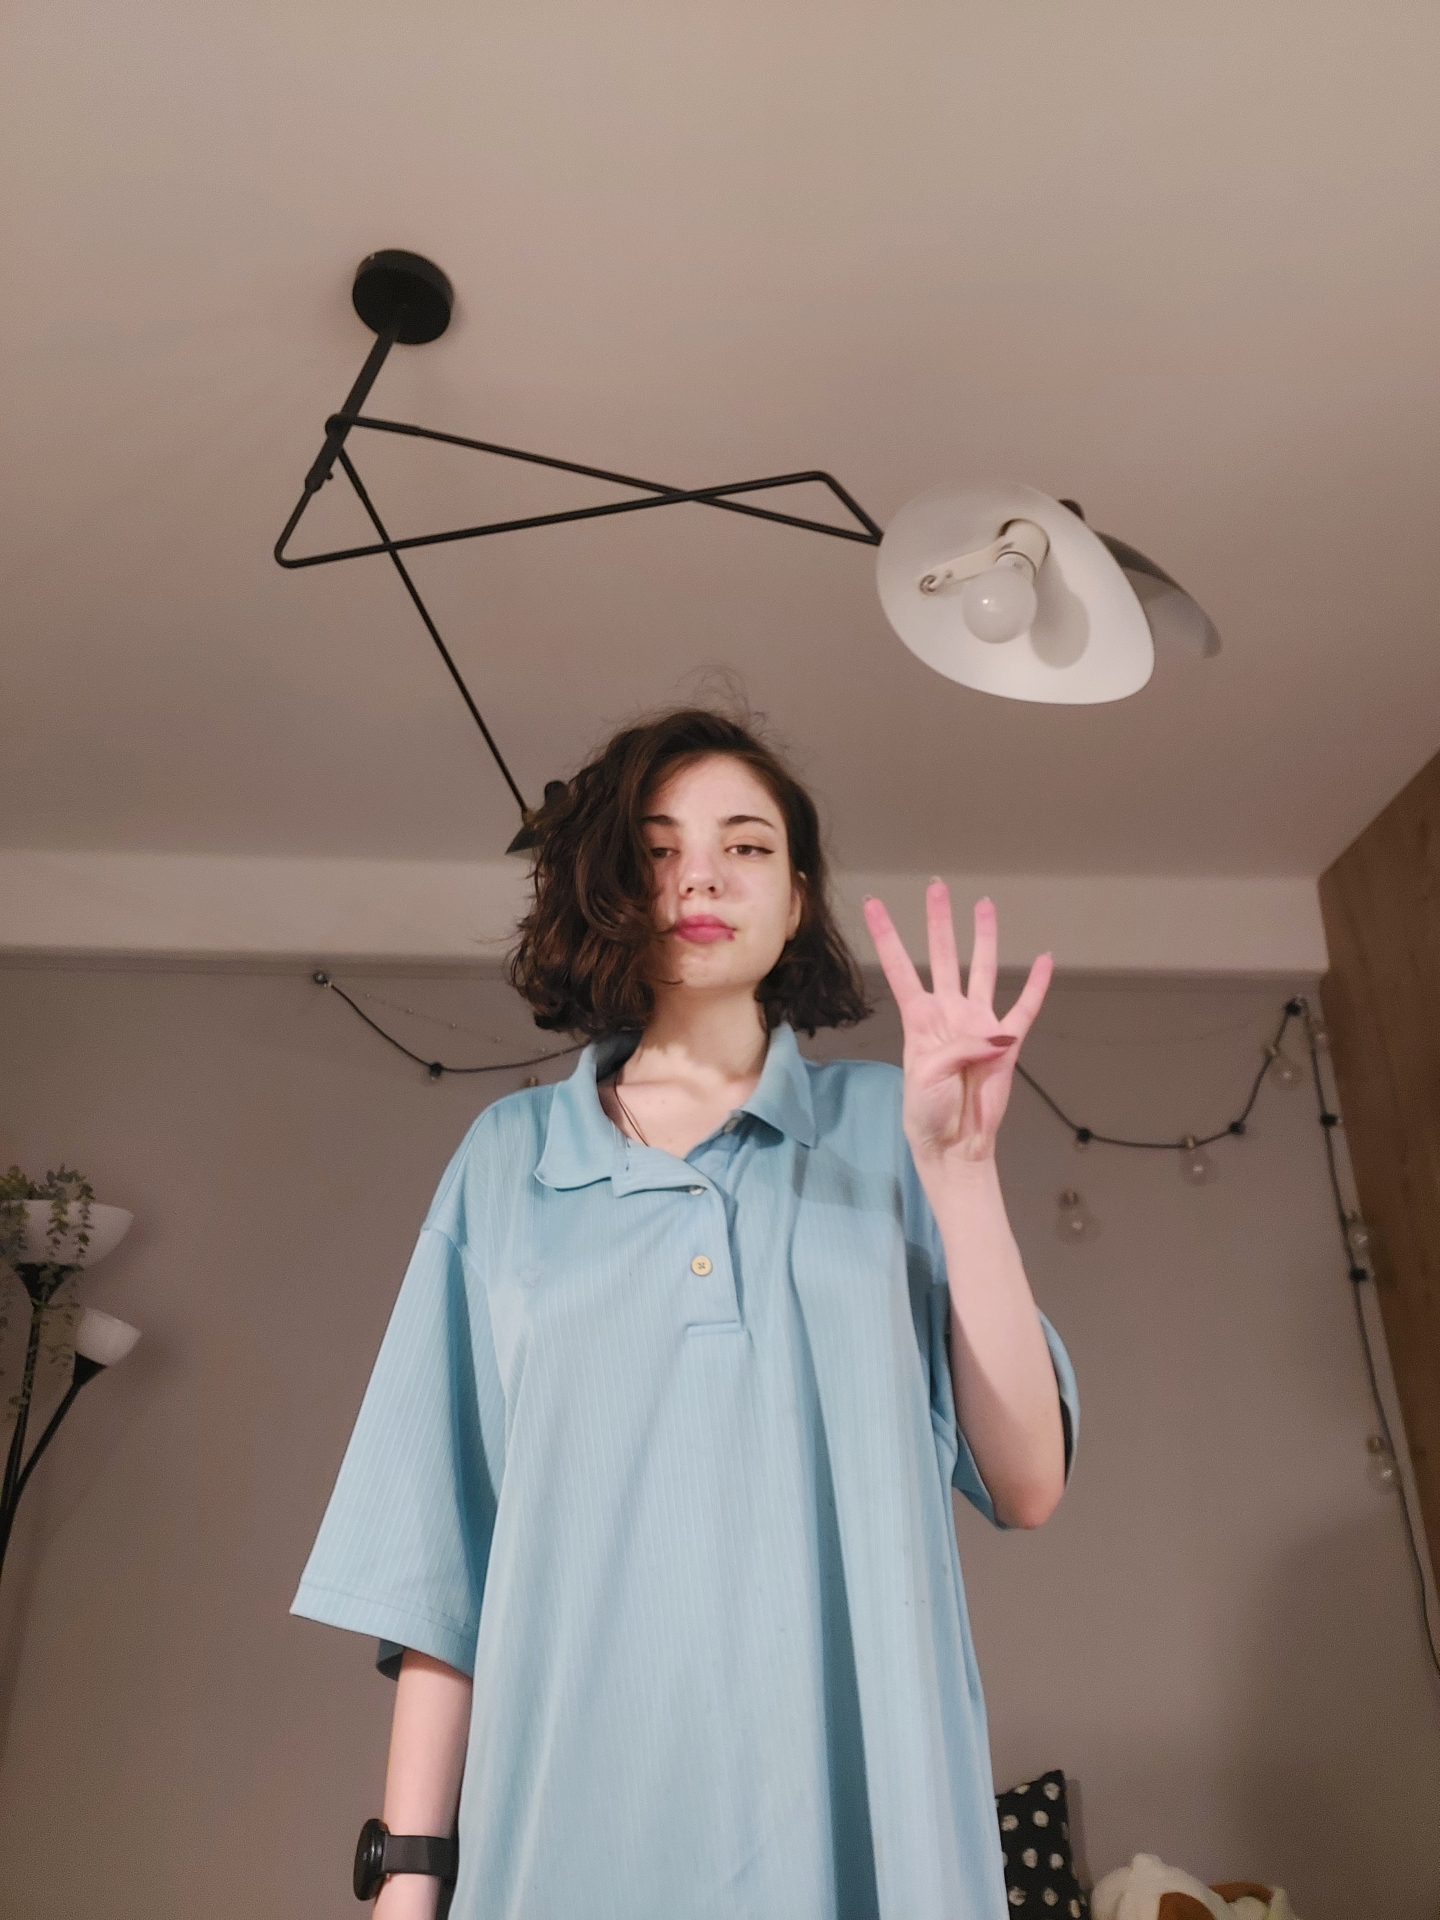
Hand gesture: four